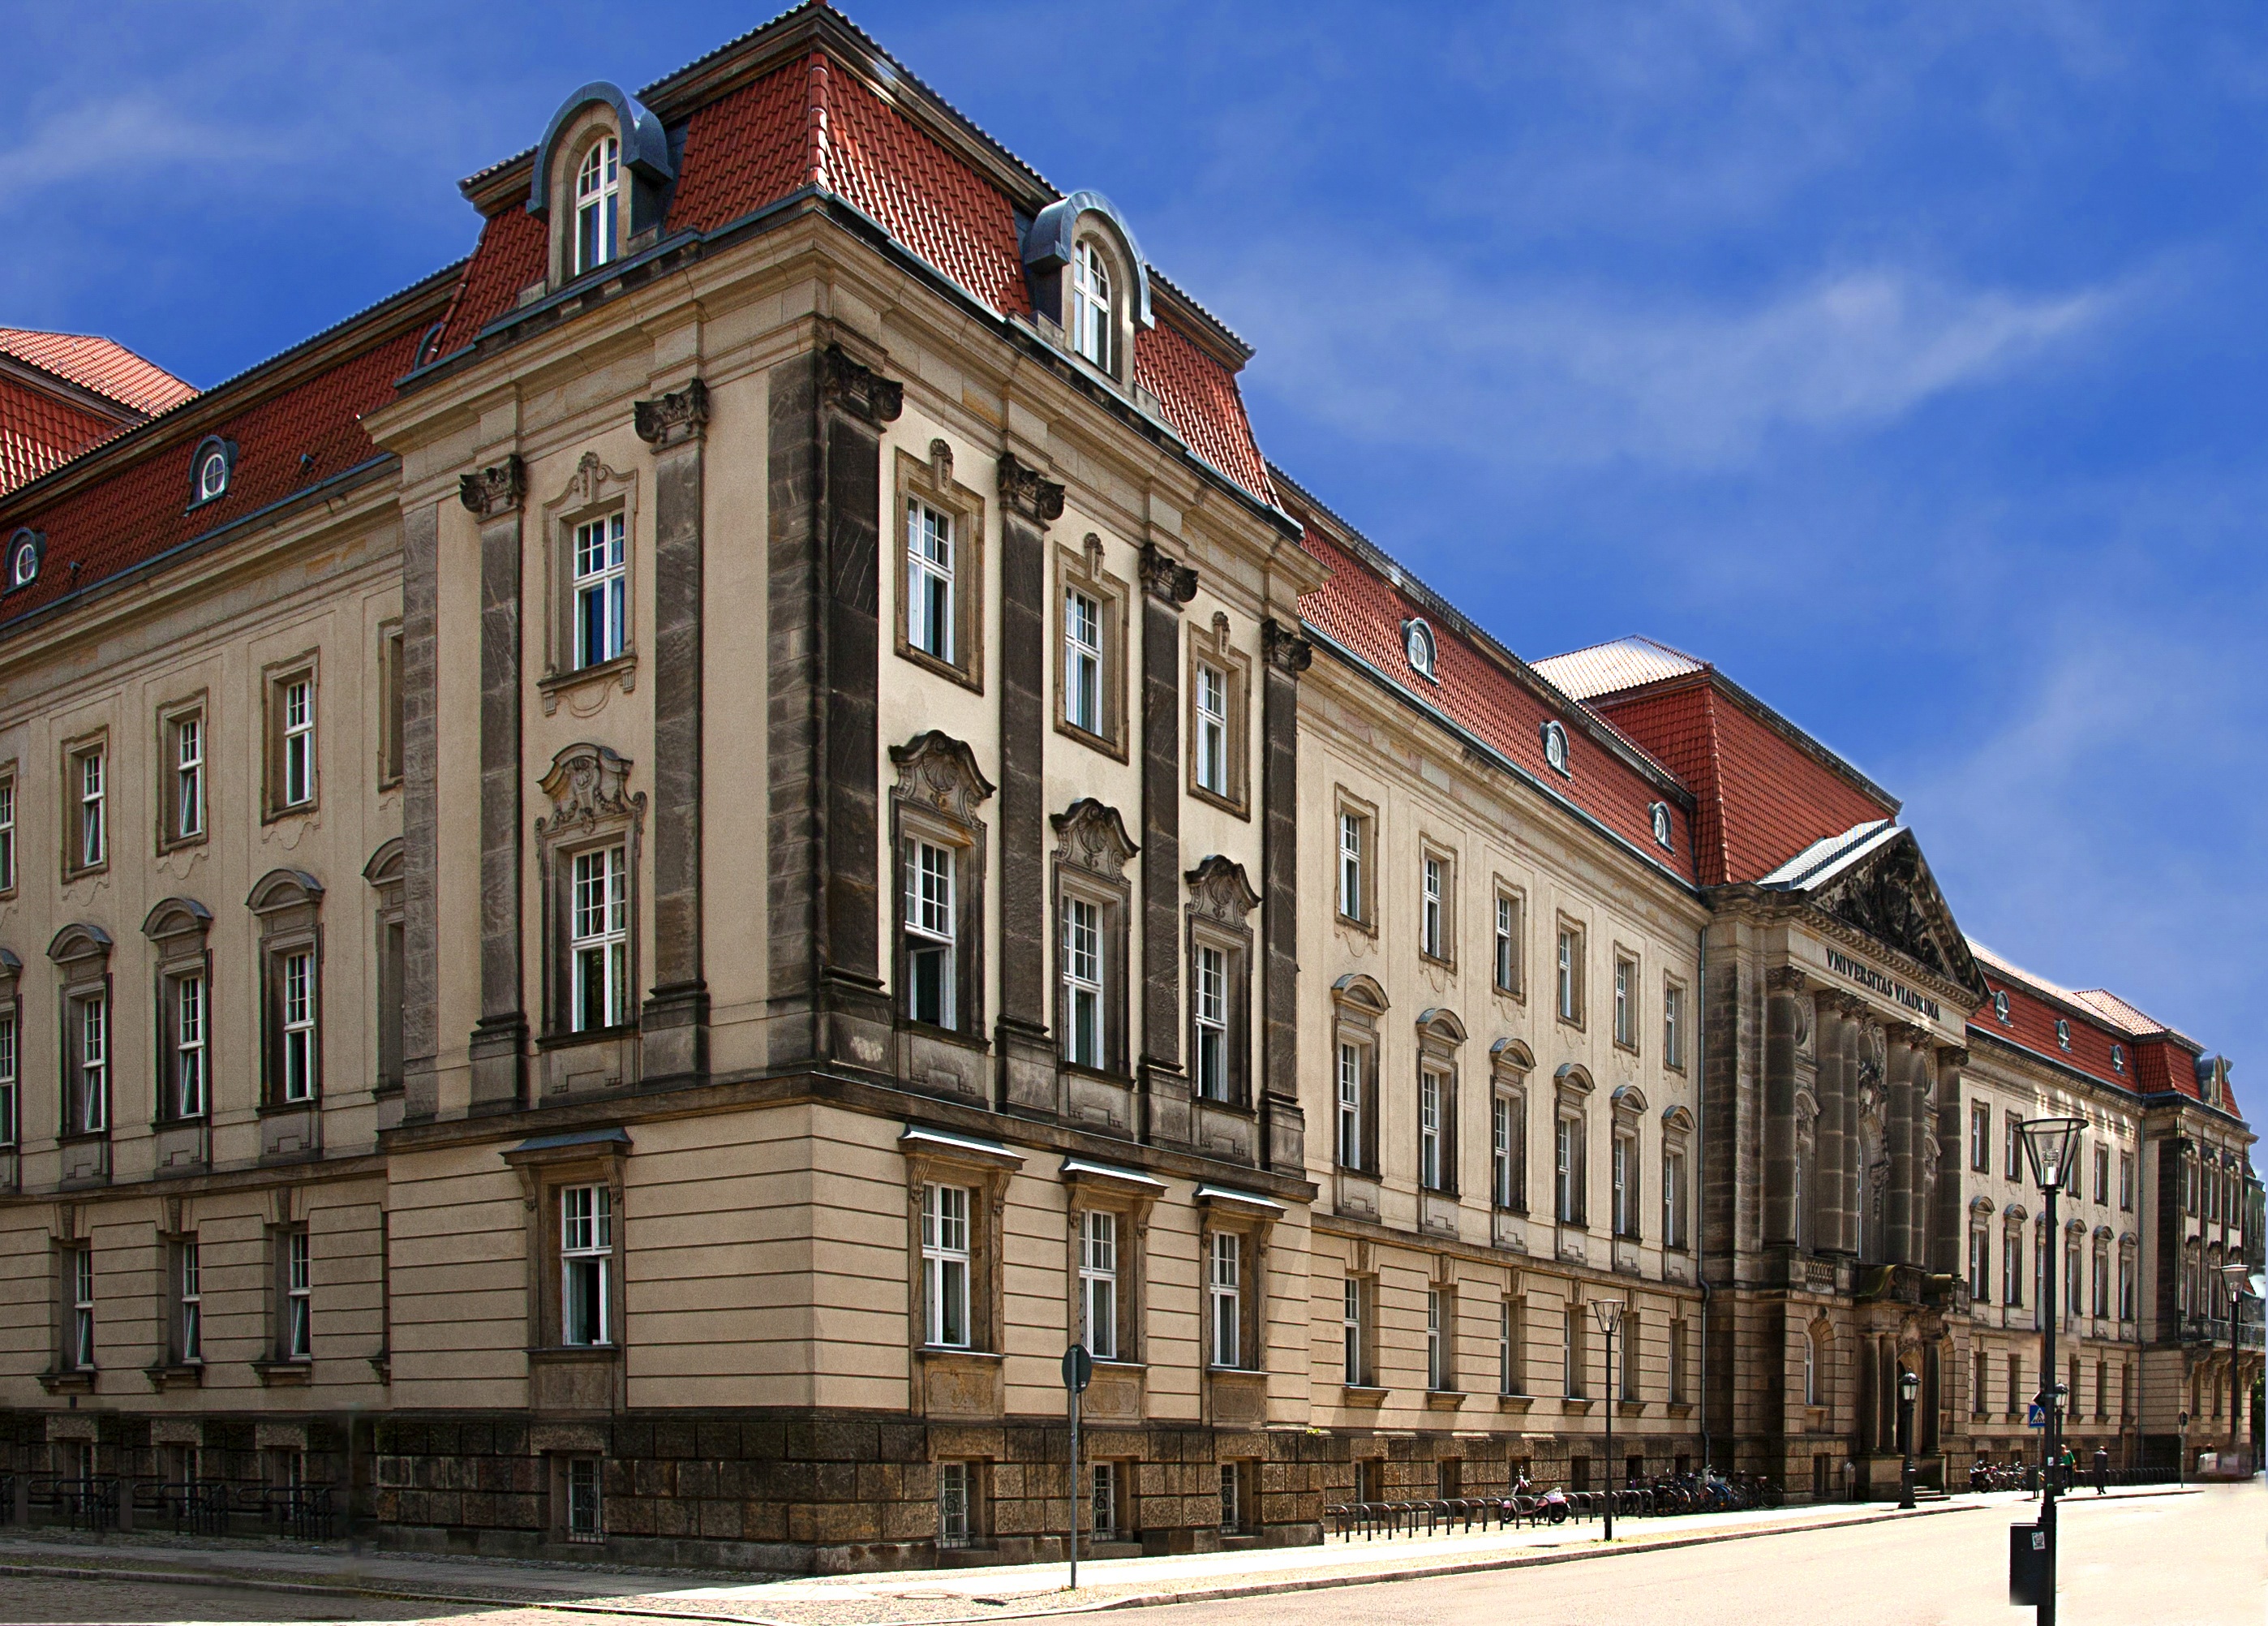
architecture, house, town, building, chateau, palace, downtown, plaza, landmark, facade, tower block, germany, estate, frankfurt, neighbourhood, residential area, university of viadrina, the university